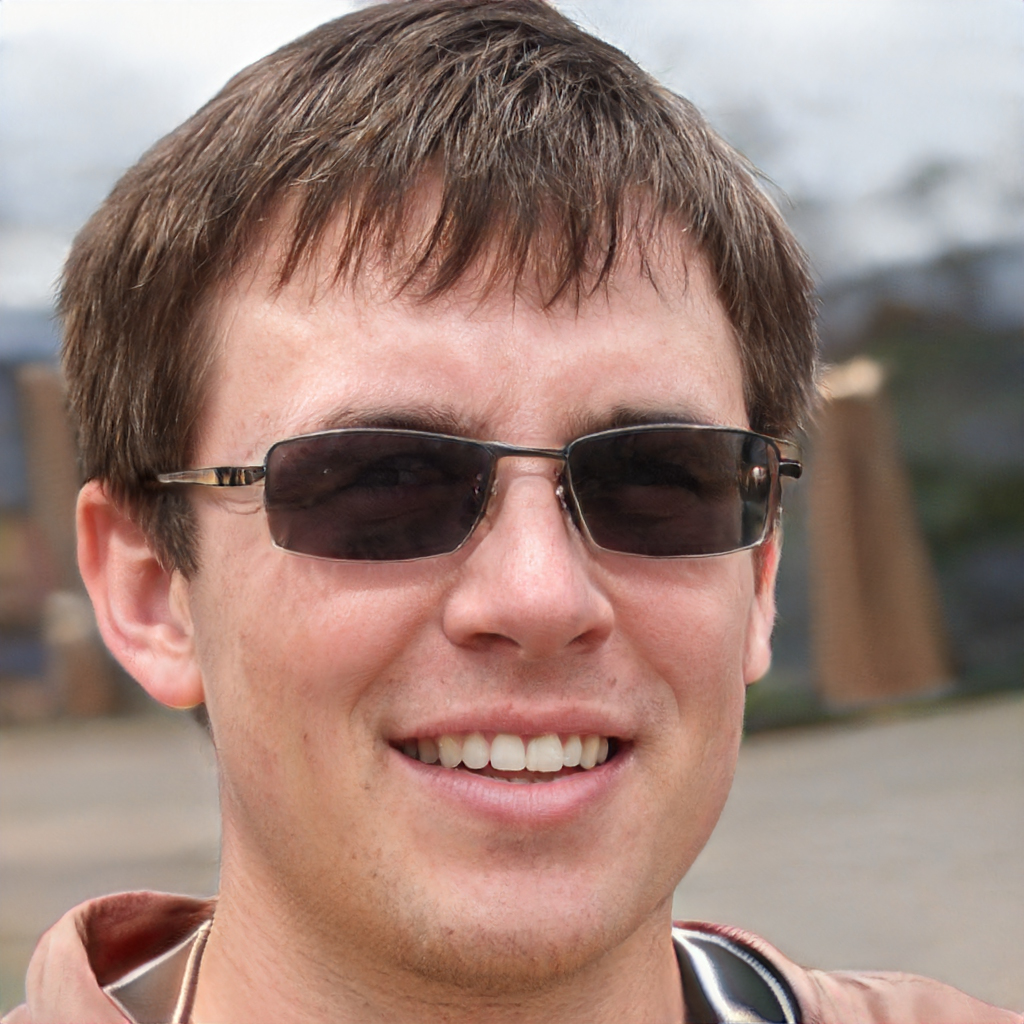
Gender: Male